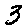
Label: 3